Blackmer RMS detector

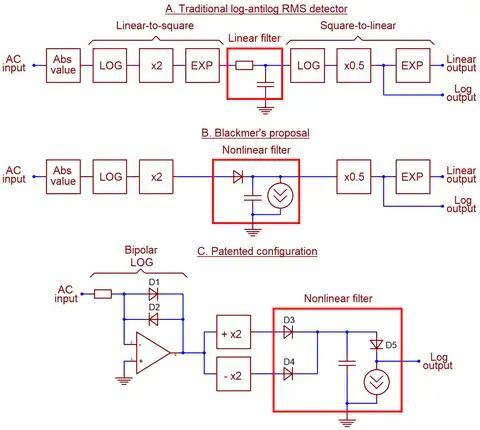
Development path from traditional log-antilog RMS detector (top) to the Blackmer RMS detector (bottom) in its patented 1971 configuration. Diode symbols denote diode-connected transistors; diodes proper have inferior logarithming characteristics and are avoided in precision circuits.

Root mean square (RMS), defined as the square root of the mean square of input signal over time, is a useful metric of alternating currents. Unlike peak value or average value, RMS is directly related to energy, being equivalent to the direct current that would be required to get the same heating effect. In audio applications, RMS is the only metric directly related to perceived loudness, being insensitive to the phase of harmonics in complex waveforms. Magnetic recording and playback inevitably shifts phases of harmonics; a true RMS converter will not react to such phase shift. Simpler peak detectors or average detectors, on the contrary, respond to changes in phase with changing output values, although energy level and loudness remain unchanged. For this reason David Blackmer, designer of dbx noise reduction system, needed a cost-efficient precision RMS detector compatible with the Blackmer gain cell. The latter had an exponential control characteristic, so a suitable detector had to have logarithmic output.